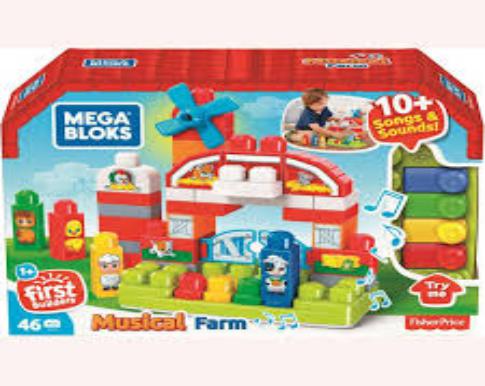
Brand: mega bloks
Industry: Leisure